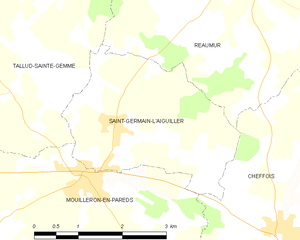
Carte des communes françaises Saint-Germain-l'Aiguiller